Division of Indi

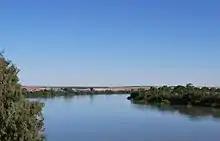
The Murray River, the Aboriginal name of which is the division's namesake

Indi has existed continuously since Federation. The division was proclaimed in 1900, and was one of the original 65 divisions contested at the first federal election. The most nationally prominent person to have represented Indi was the first, Sir Isaac Isaacs, who rose to become Attorney-General of Australia, Chief Justice of the High Court of Australia, and the first Australian-born Governor-General of Australia. Another member for Indi, John McEwen, transferred to Indi after Echuca was largely merged into it in 1937 and served as member for Indi for 12 years, before following most of the electors in Indi's northwestern portion into Murray in 1949. McEwen served on the Coalition frontbench without interruption from 1937 to his retirement in 19 and would later be briefly Prime Minister of Australia after the death of Harold Holt in 1967.